Dora Jar

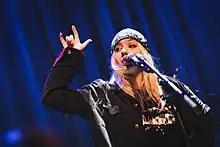
Jar in 2022

Dora Jarkowski (born October 12, 1996), known professionally as Dora Jar, is an American bedroom pop musician from Northern California. Jar has released a studio album, two extended plays and three singles as of 2024, and has been listed on Vogue's "22 Rising Musicians Set To Rule 2022" and Alternative Press's "Rising Artists", among others.